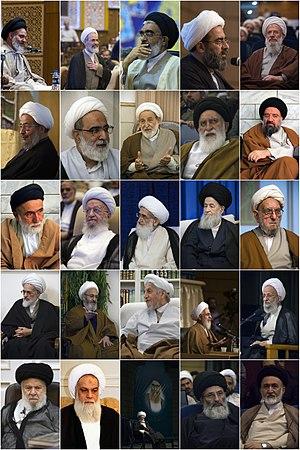
L’ijtihâd désigne l'effort de réflexion que les oulémas ou muftis et les musulmans entreprennent pour interpréter les textes fondateurs de l'islam et en déduire le droit musulman ou pour informer le musulman de la nature d'une action.